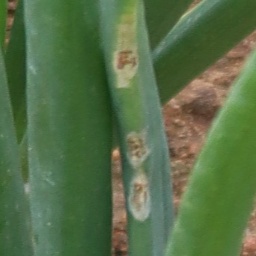
Label: purple blotch